Laura Dupuy Lasserre

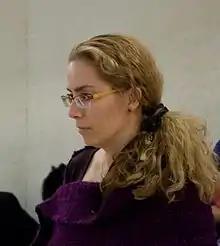

Laura Dupuy Lasserre (born 18 September 1967) is a Uruguayan diplomat, and beginning in 2009, was the Permanent Representative of Uruguay to the United Nations Office at Geneva with the rank of Ambassador. She was elected President of the United Nations Human Rights Council in 2011, and is recognized as the longest-serving President in the history of the UNHRC.